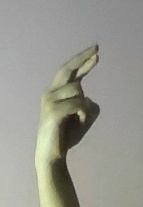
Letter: zay